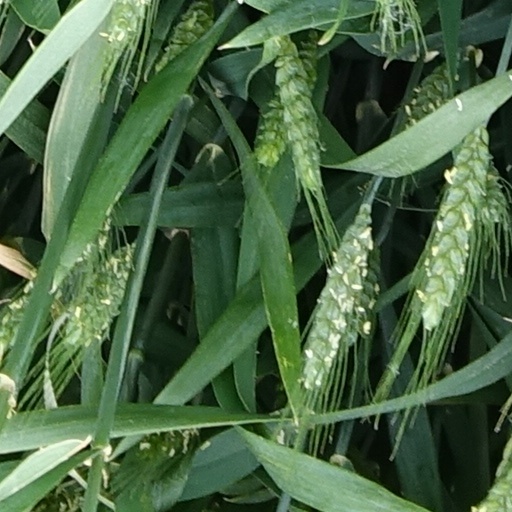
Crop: wheat